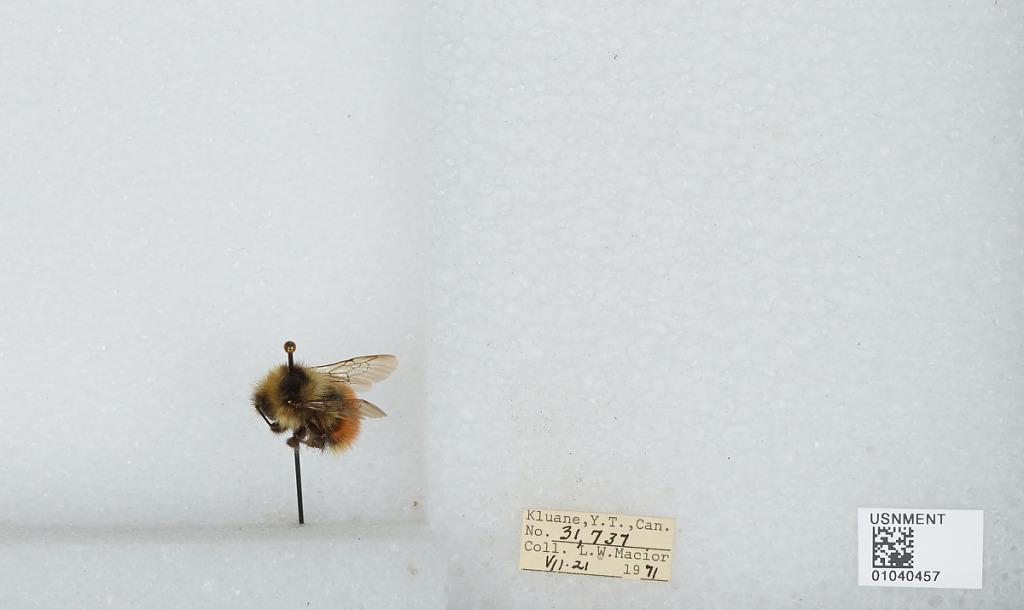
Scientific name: Bombus (Pyrobombus) sylvicola Kirby
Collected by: L. Macior
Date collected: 1971-7-21
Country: Canada
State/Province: Yukon Territory
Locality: Kluane
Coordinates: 60.75, -139.5